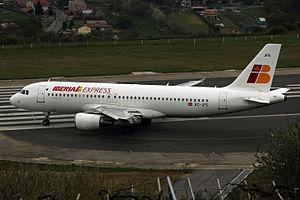
Iberia Express est la compagnie aérienne filiale d’Iberia à bas prix. Elle assure des vols intérieurs et internationaux depuis son hub à l'Aéroport international de Madrid-Barajas. Elle est membre associé de Oneworld.